Iz*One

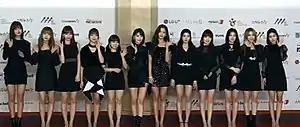

The group's debut extended play (EP) "Color*Iz" was released on October 29, 2018, with "La Vie en Rose" as its lead single. A debut showcase concert, the Color*Iz Show-Con, was held in conjunction with the album's release at the Olympic Hall in Seoul, South Korea; tickets were sold out within one minute. Iz*One's first music program performance aired on November 1 on Mnet's "M Countdown". They garnered their first music program win one week later on "M Countdown", ten days after their official debut, breaking the record for the fastest girl group to receive a music program win at the time. The EP recorded sales over 34,000 units in its first day of release, setting a new record for the highest number of albums sold on the first day of a girl group's debut release; the music video for "La Vie en Rose" was viewed more than 4.5million times in its first 24 hours on YouTube, making it the most-watched debut music video by a Korean act in 24 hours at the time. "Color*Iz" peaked at number two on the Gaon Album Chart and sold over 225,000 copies. It received a platinum certification from the Korea Music Content Association (KMCA) on July 9, 2020, 20 months after release, after surpassing 250,000 shipment figures. The group ended promotions for "Color*Iz" on November 23 on KBS's "Music Bank". With the group's early commercial success, Iz*One won the New Artist of the Year category at several awards ceremonies, including the Mnet Asian Music Awards, Golden Disc Awards, and Seoul Music Awards. Their debut was considered by "Billboard" to be one of the best K-pop debuts of 2018. On December 5, Iz*One performed at the 2018 FNS Music Festival in Japan, the group's first overseas activity.